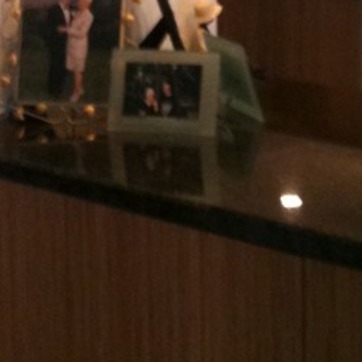
Material: polishedstone